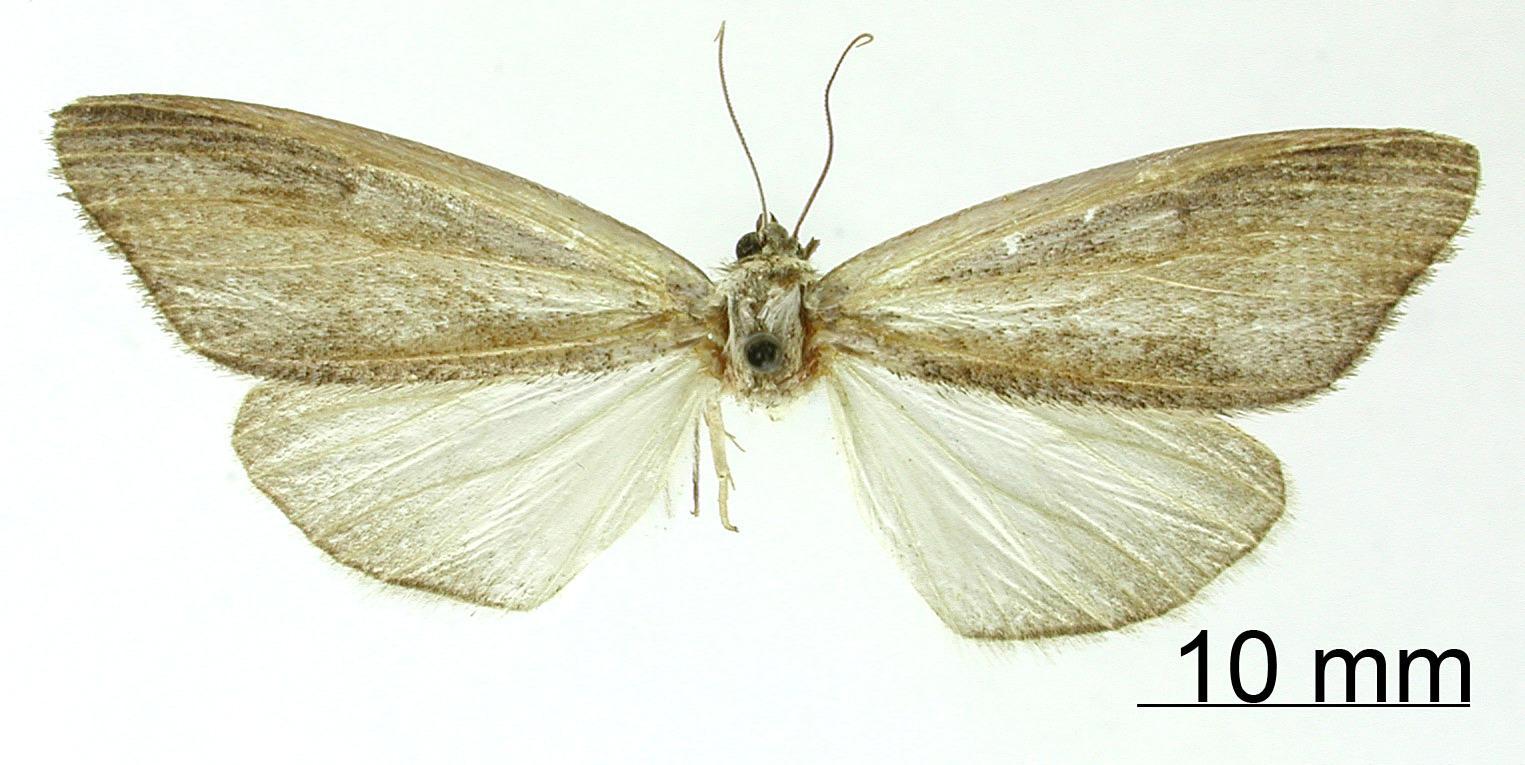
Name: Coenocharis rhadinaria
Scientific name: Coenocharis rhadinaria Dyar, 1916
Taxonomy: Animalia, Arthropoda, Insecta, Lepidoptera, Geometridae, Ennominae
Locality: Cuernavaca, Mexico, Mexico